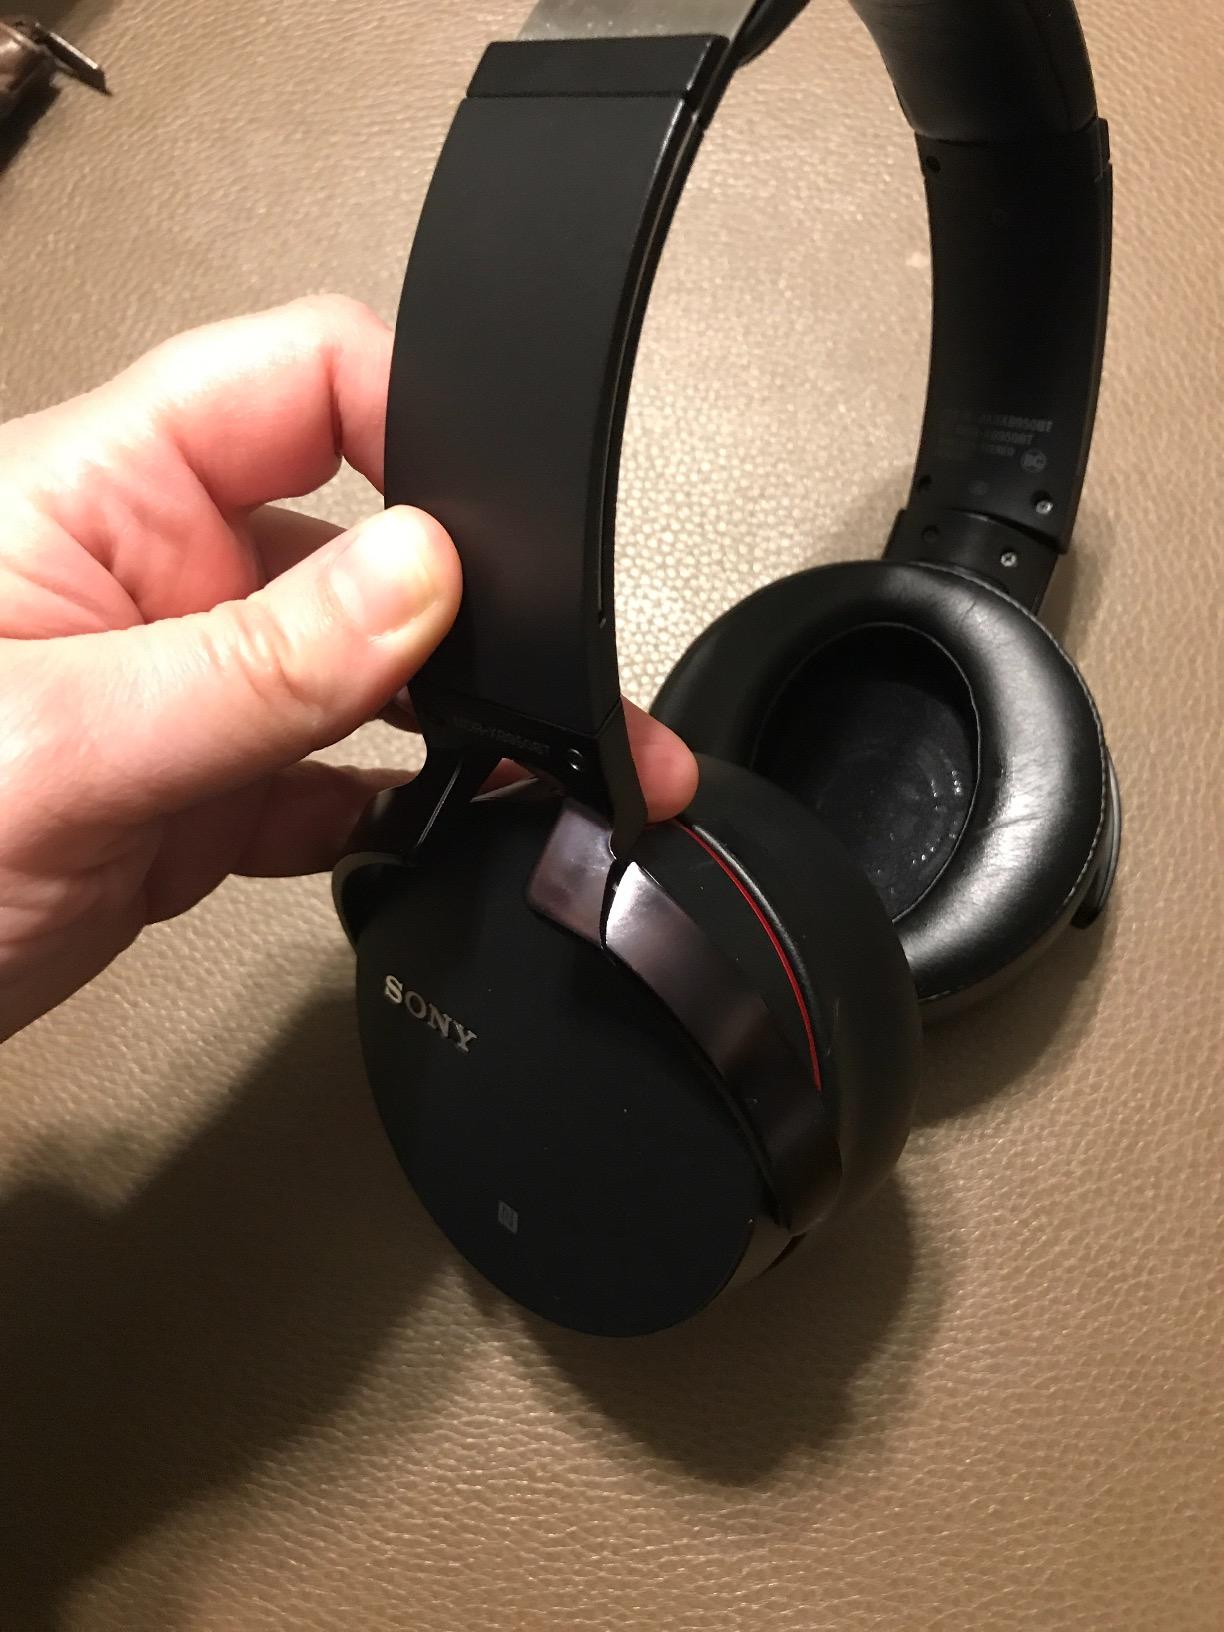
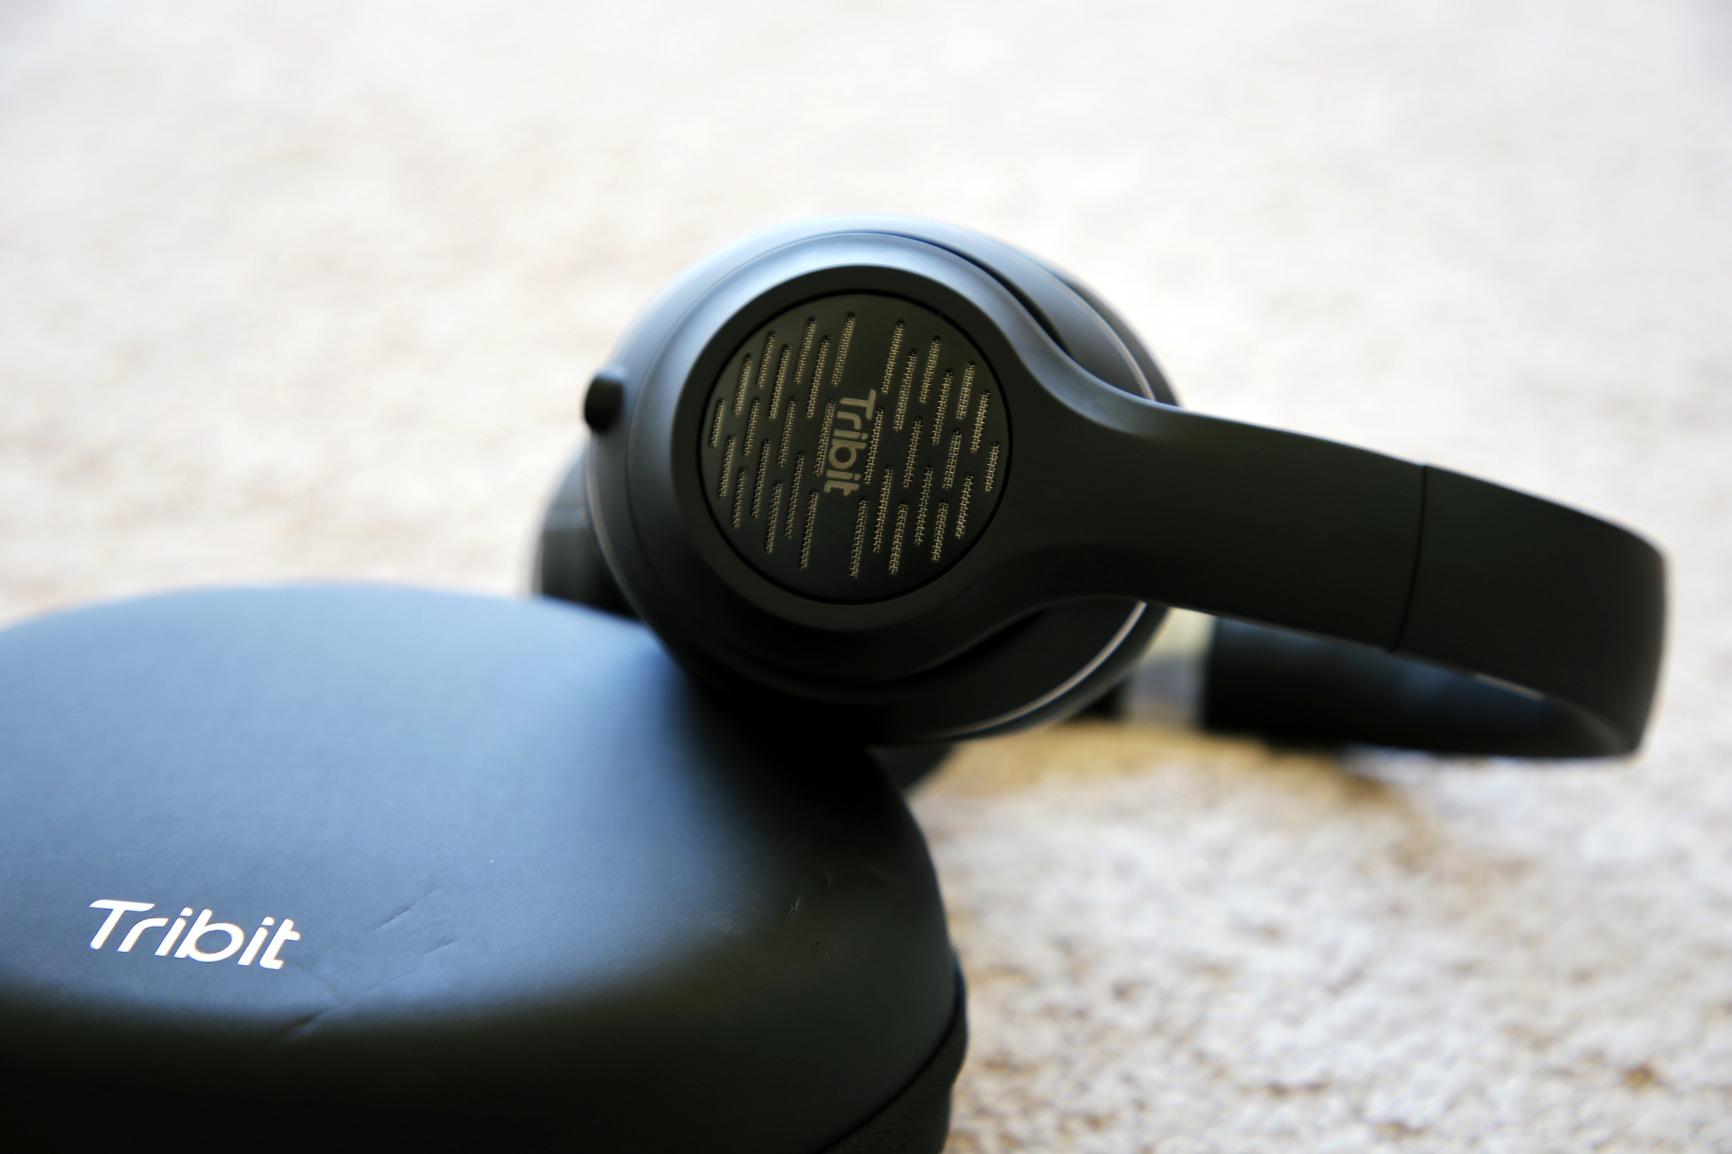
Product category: headphones
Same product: no